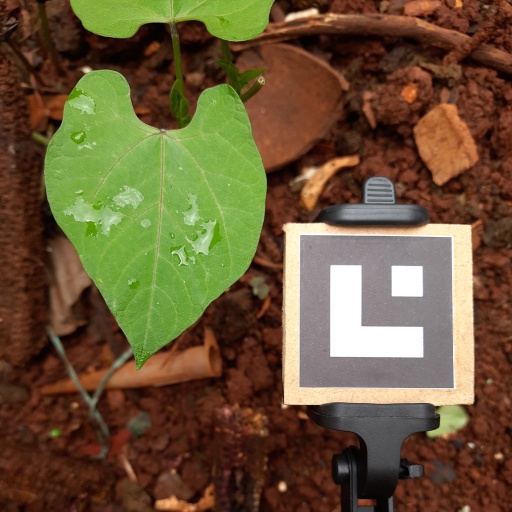
Observations: flat surface, no eating holes, with water drops, under shade